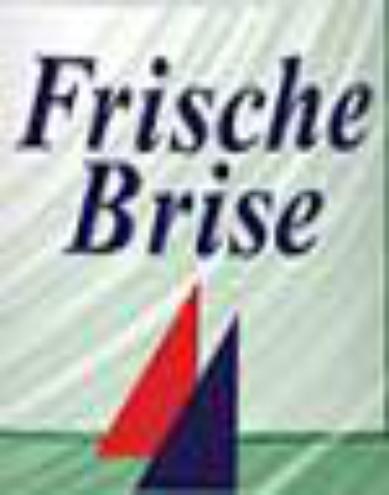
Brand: Frische Brise
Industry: Necessities